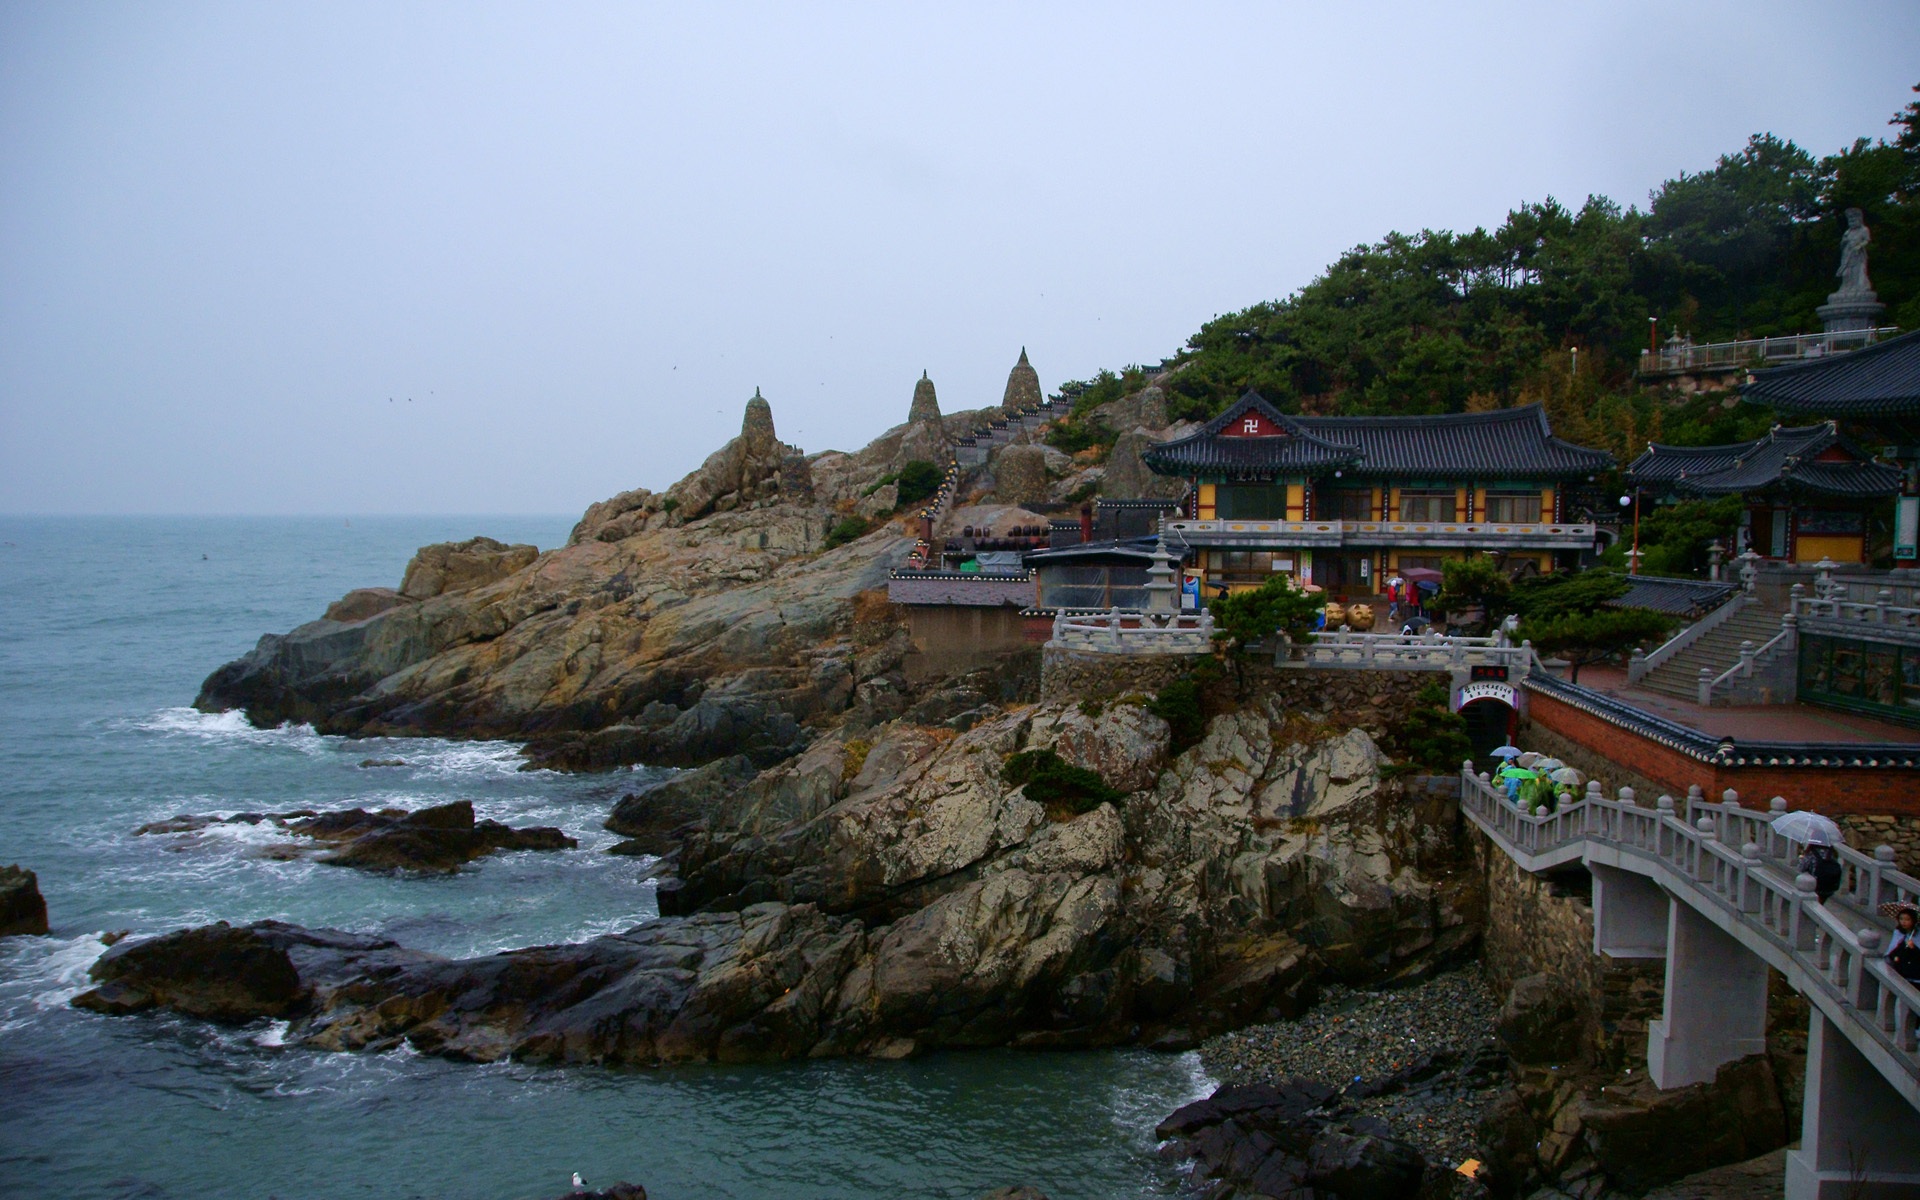
beach, sea, coast, ocean, shore, vacation, cliff, cove, tower, bay, tourism, terrain, body of water, k, cape, klitschko, whether or not